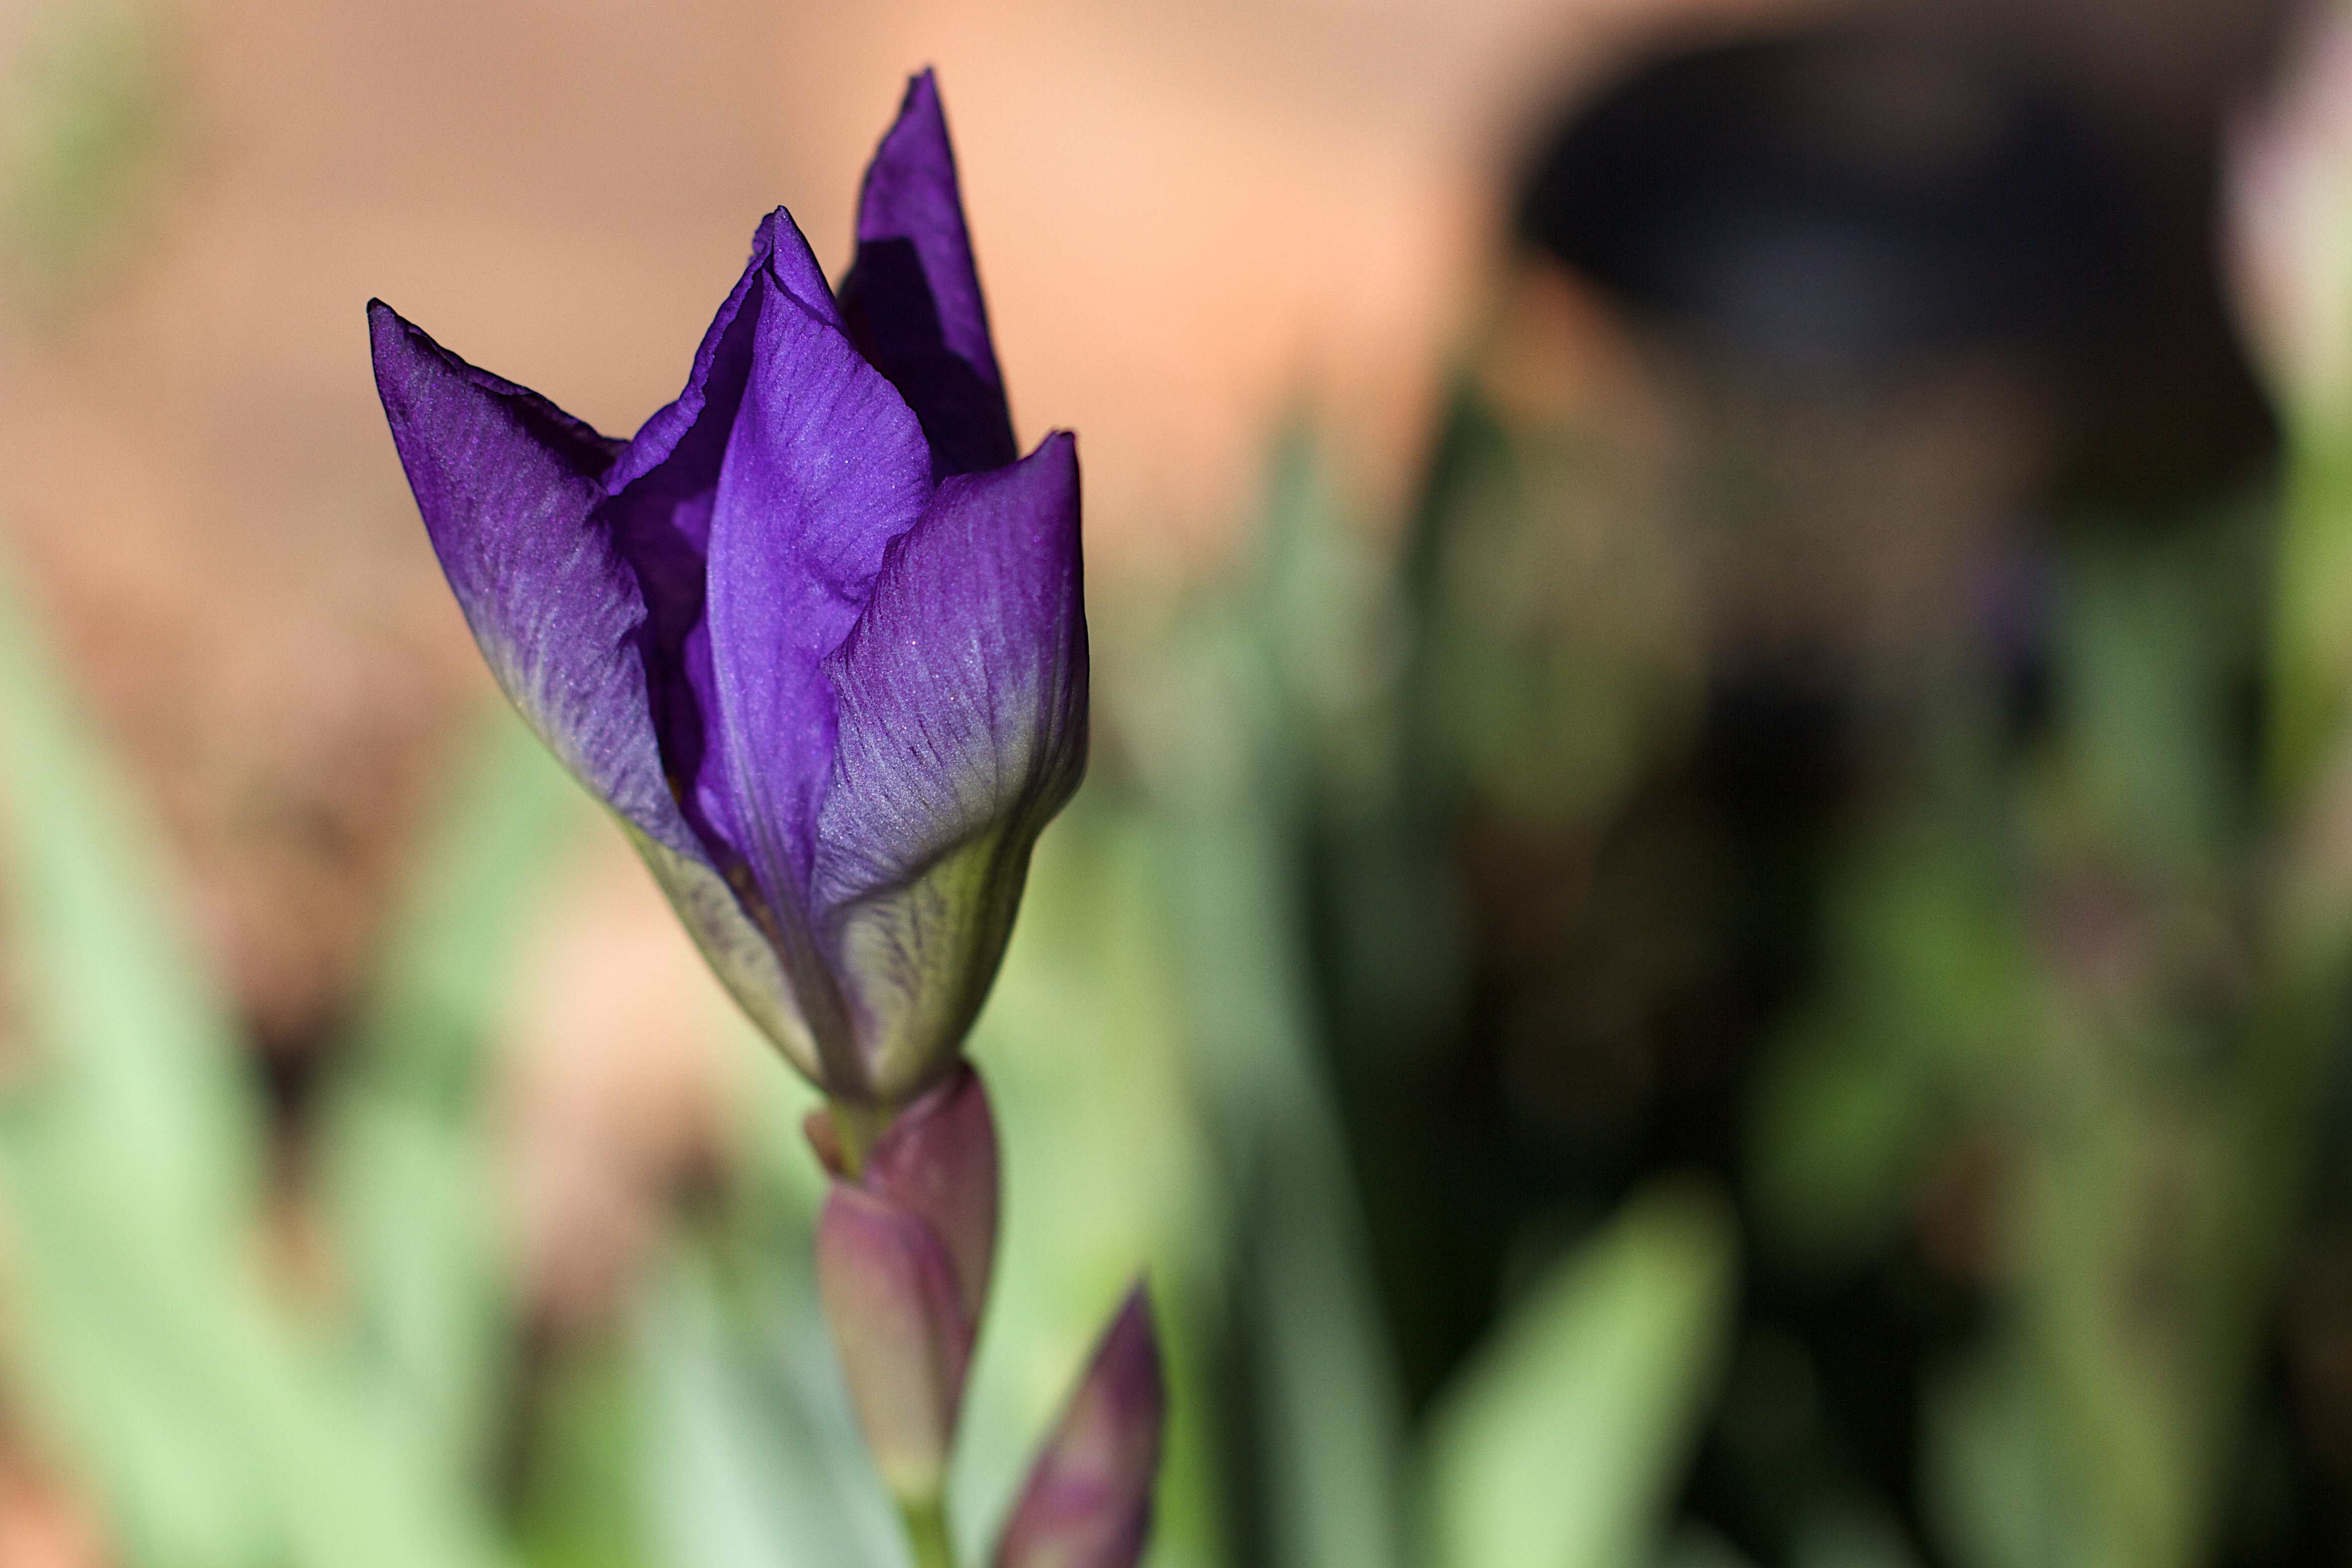
nature, plant, leaf, flower, petal, green, botany, flora, wildflower, close up, iris, eye, bud, macro photography, flowering plant, plant stem, land plant